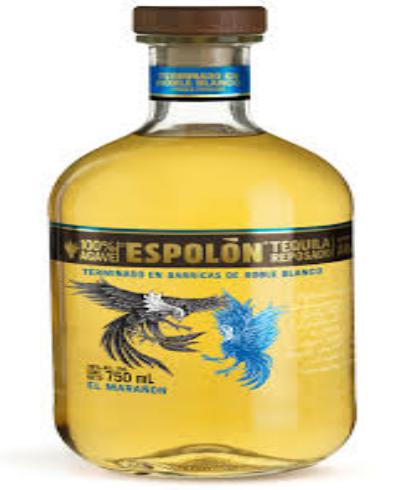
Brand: Espolon
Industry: Food